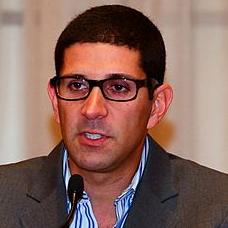
Age: 35